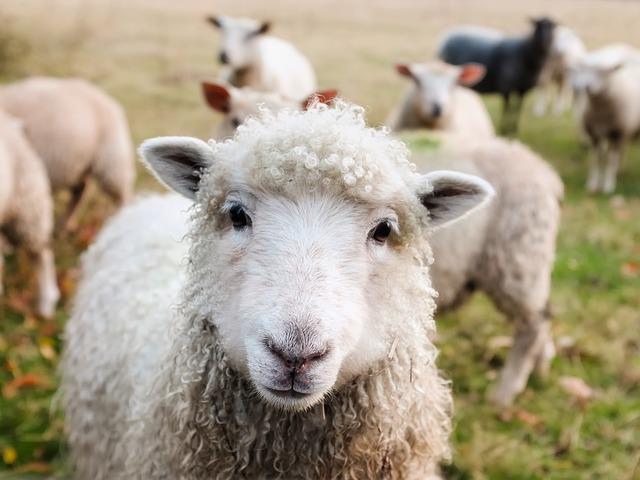
sheep